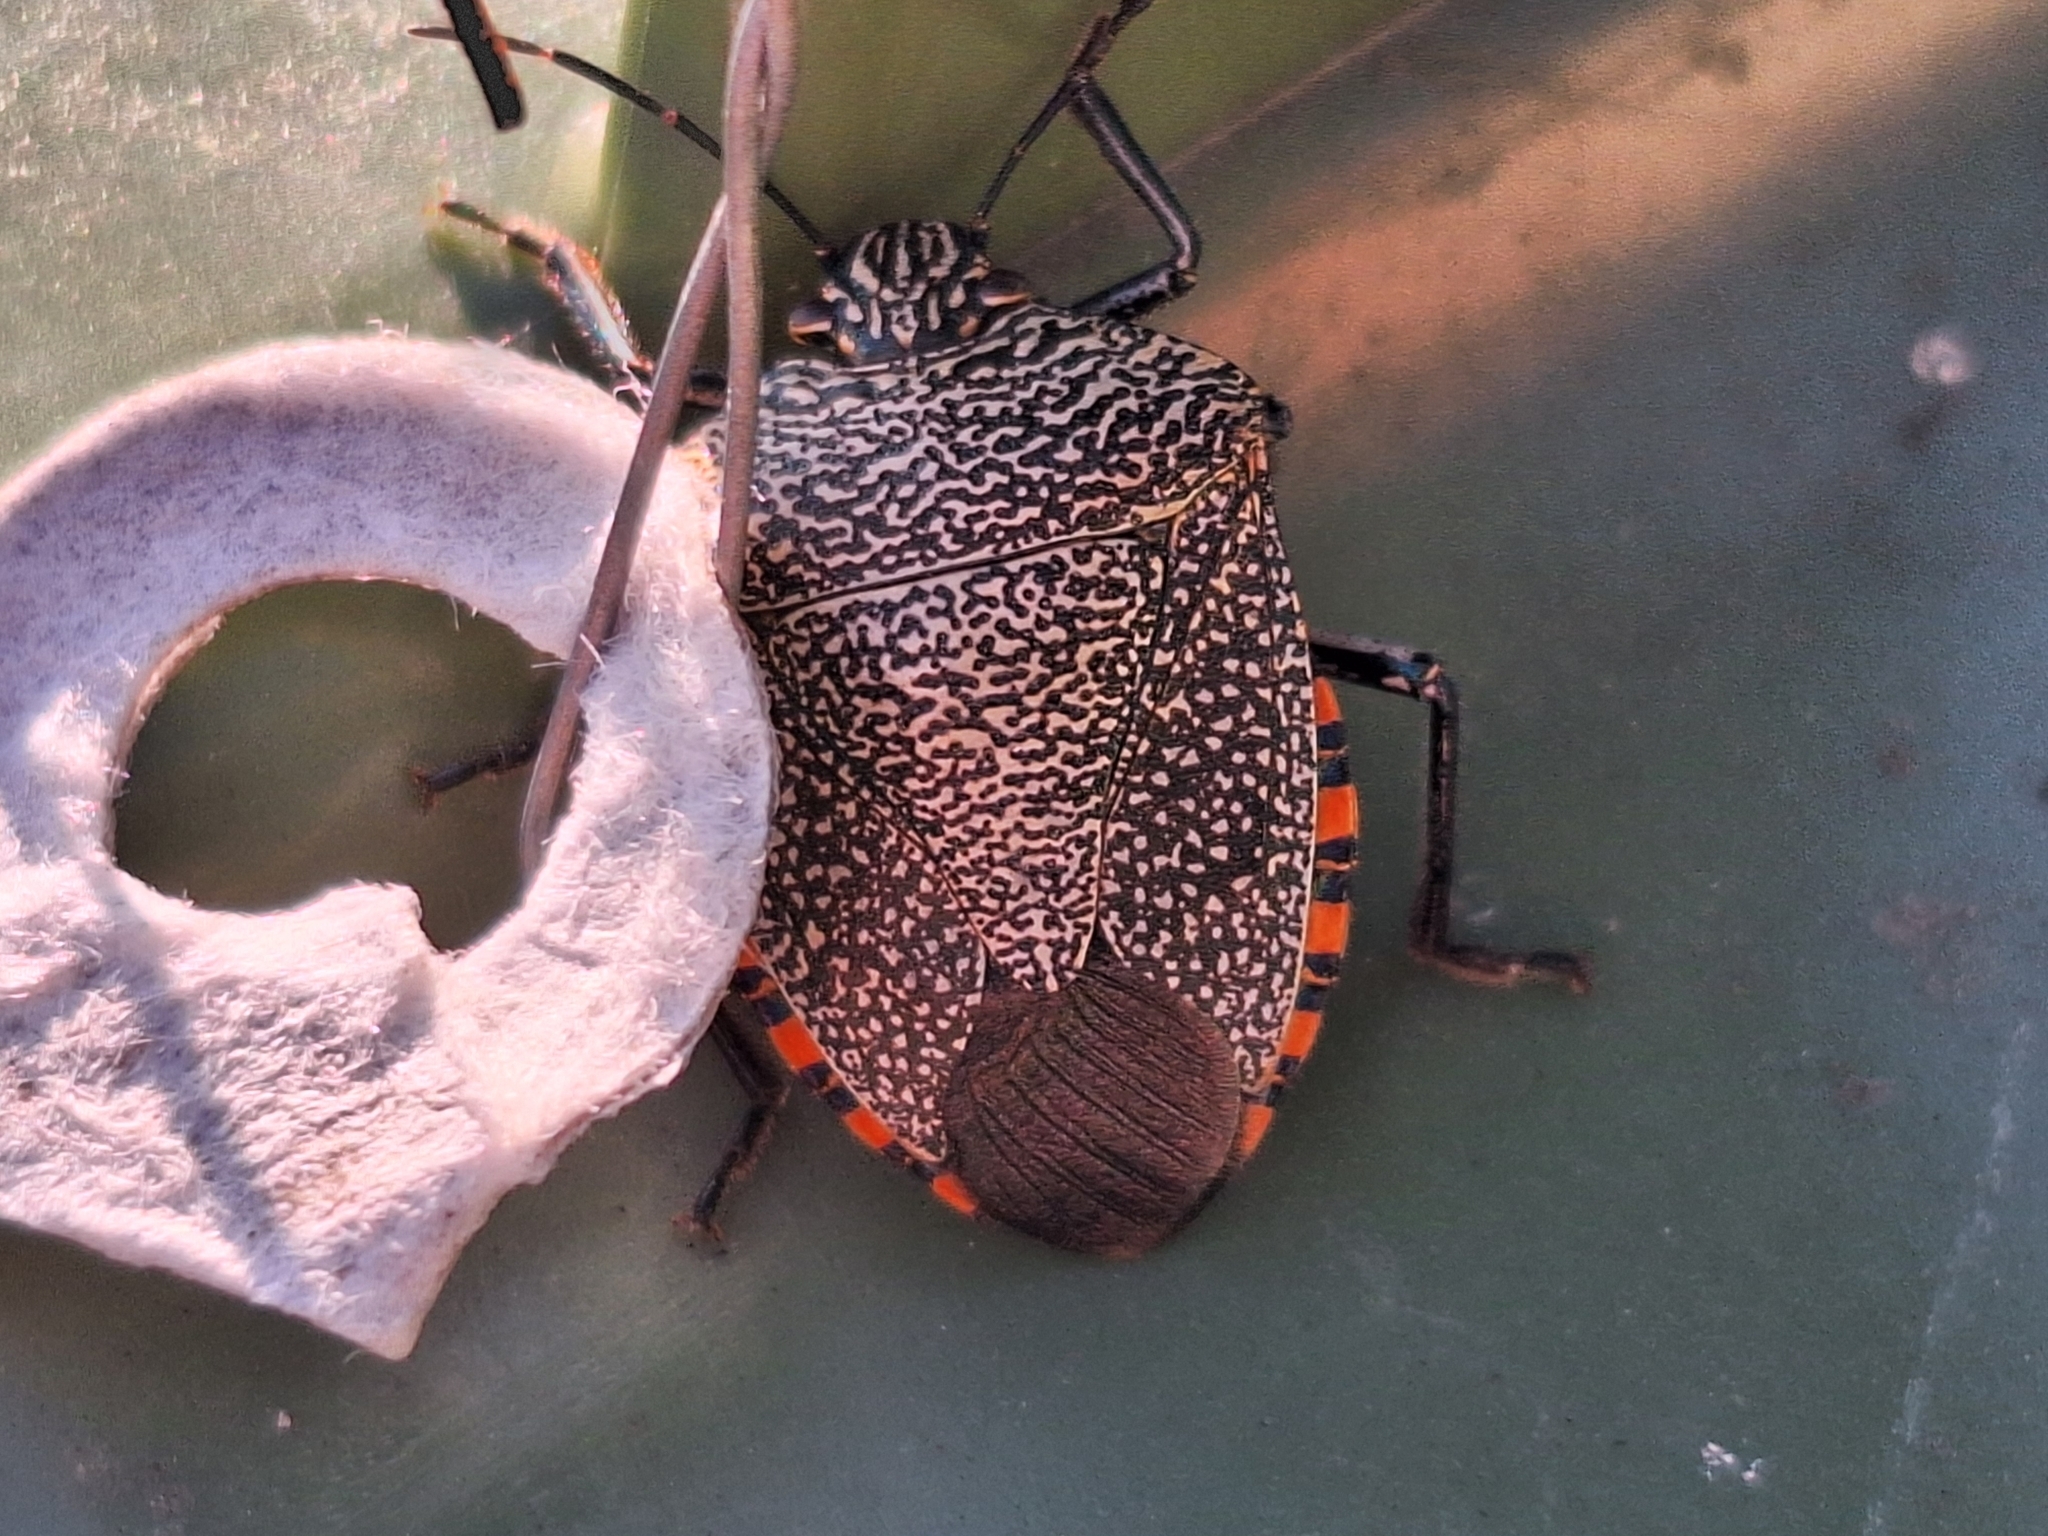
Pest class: stink_bug